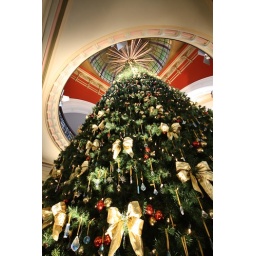
Christmas tree in queen victoria building Sydney 2008